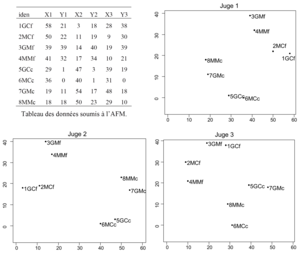
Le napping est une méthode de recueil des données relatives à la perception d'un ensemble de stimulus, par exemple des produits alimentaires. Elle est utilisée en analyse sensorielle. Dans cette méthode, les dégustateurs doivent représenter spatialement les ressemblances sensorielles qu'ils perçoivent entre les stimulus.